C. M. Battey

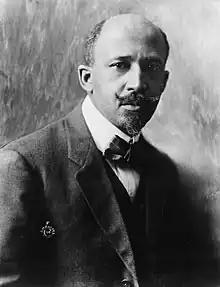
W.E.B. Du Bois, photographed in 1918 by C.M. Battey.

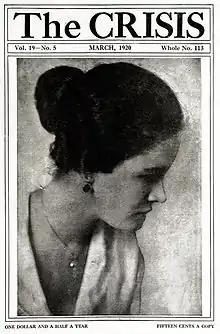
Cover photo for 1920 issue of "The Crisis", shot by C.M. Battey.

Cornelius Marion Battey was born on August 26, 1873, in Augusta, Georgia, but was raised in the North. His first job in photography was in a studio in Cleveland, Ohio. He moved to Manhattan, New York City, and worked for six years in the Bradley Photographic Studio on Fifth Avenue, where he held the position of superintendent. He went on to work at Underwood & Underwood, one of the city's successful early 20th century photo studios, where he headed up the retouching department.